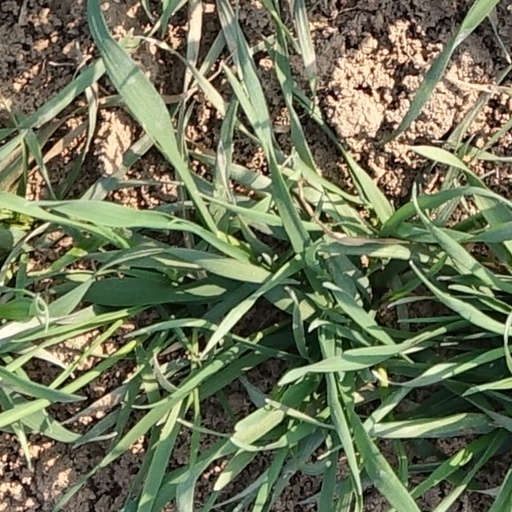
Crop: wheat